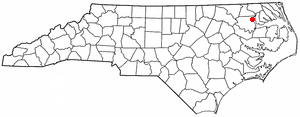
La ville de Colerain est située dans le comté de Bertie, dans l’État de Caroline du Nord, aux États-Unis. Sa population s’élevait à 204 habitants lors du recensement de 2010, estimée à 187 habitants en 2016.